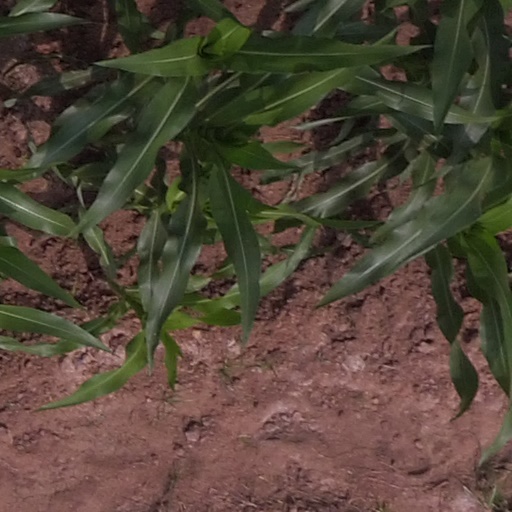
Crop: maize; corn